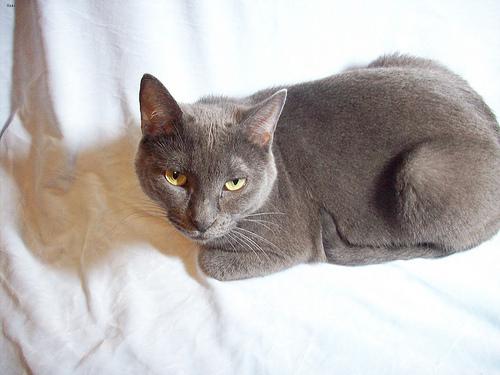
Breed: Russian Blue